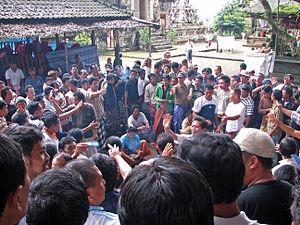
Combats de coqs dans un temple hindouiste (île de Bali, Indonésie)
Le combat de coqs est un type de combat d’animaux qui consiste à faire s'affronter deux coqs domestiques préparés aux combats sur une aire circulaire prévue à cet effet. Cette pratique ancienne est controversée en raison des mutilations que subissent les coqs tant et si bien qu'elle est interdite dans de nombreux pays. Cette tradition reste néanmoins populaire dans différentes régions du globe.
L’Indonésie, en forme longue la république d'Indonésie est un pays transcontinental principalement situé en Asie du Sud-Est. Avec, comptabilisées à ce jour, 13 466 îles, dont 922 habitées, il s'agit du plus grand archipel au monde. Avec une population estimée à 265 millions de personnes, c'est le quatrième pays le plus peuplé au monde et le premier pays à majorité musulmane pour le nombre de croyants. L'Indonésie est une république dont la capitale est Jakarta, et qui doit être transférée dans une nouvelle ville sur l'île de Bornéo à partir de 2024.